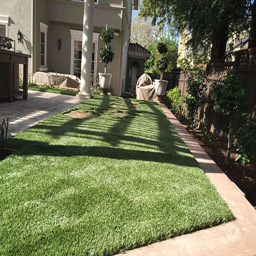
increase the value of your home with product category